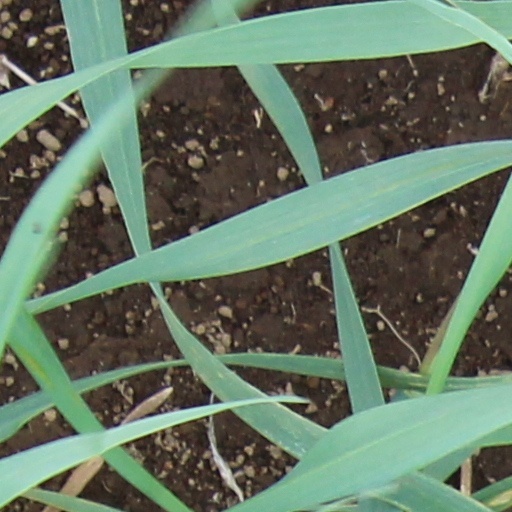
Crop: wheat